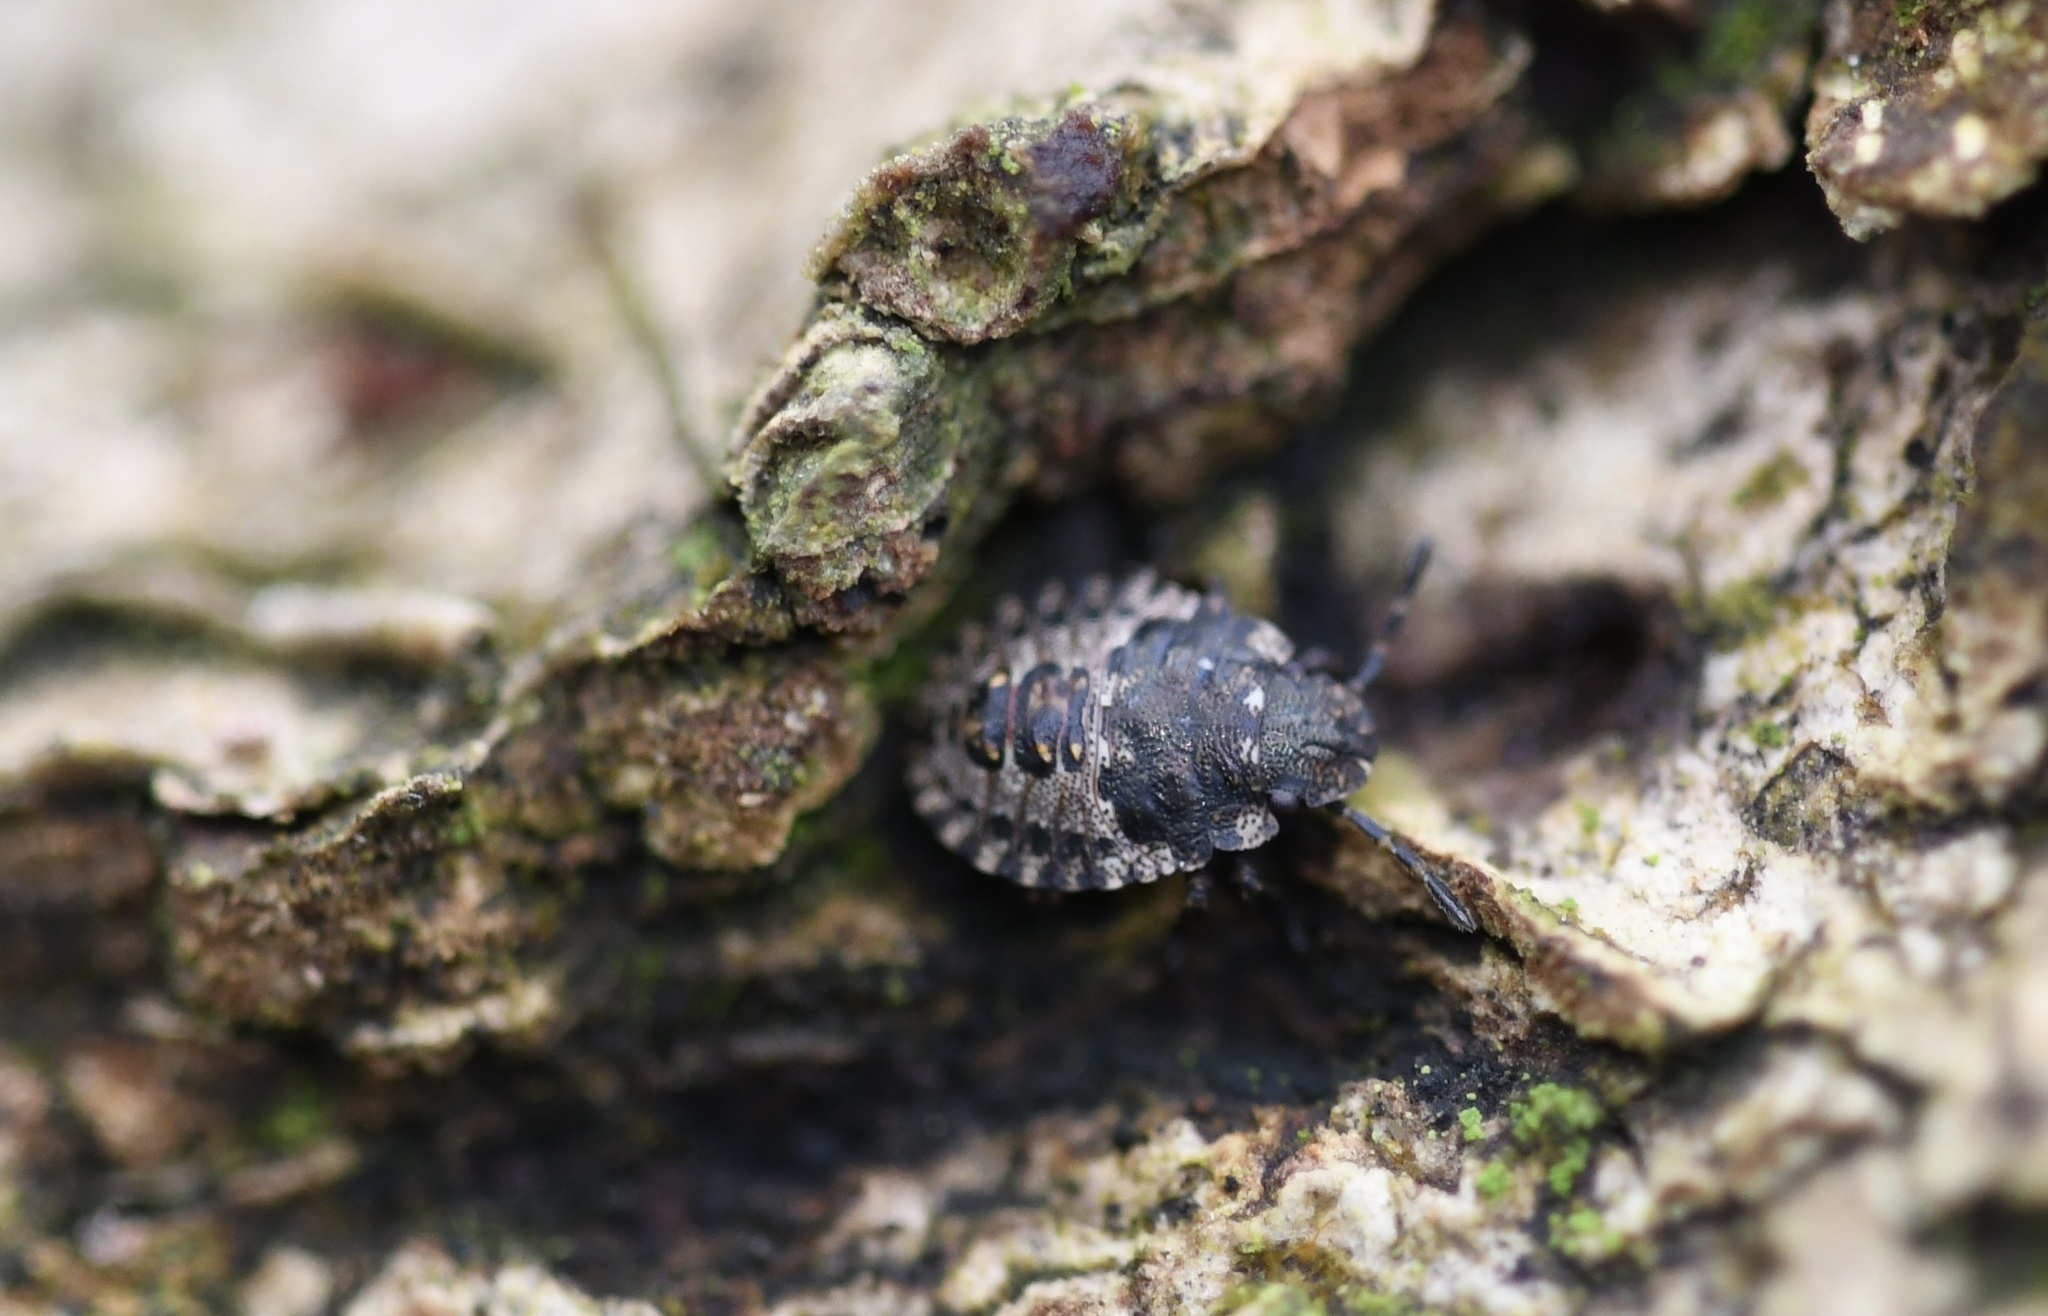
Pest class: stink_bug